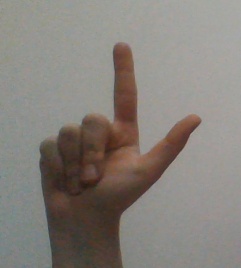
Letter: laam